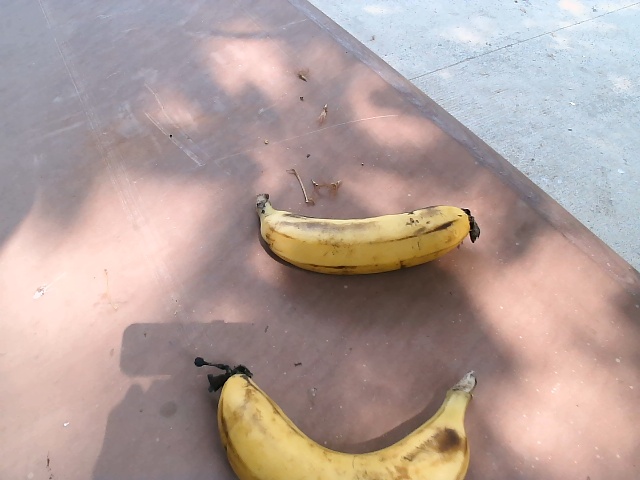
Label: Ripe_Banana